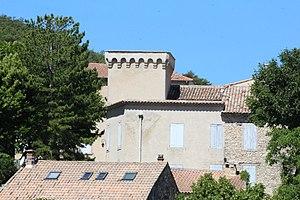
Château de Fontienne.